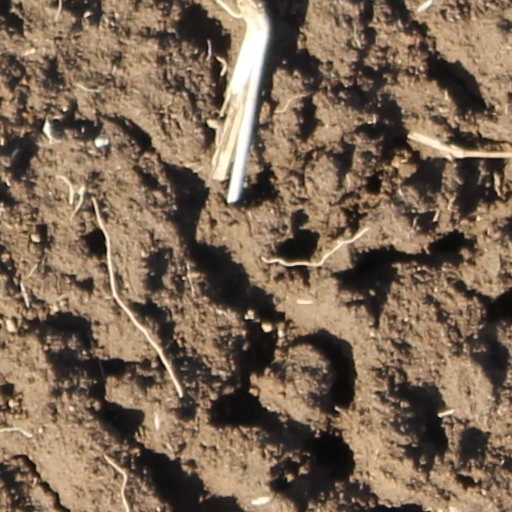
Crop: wheat